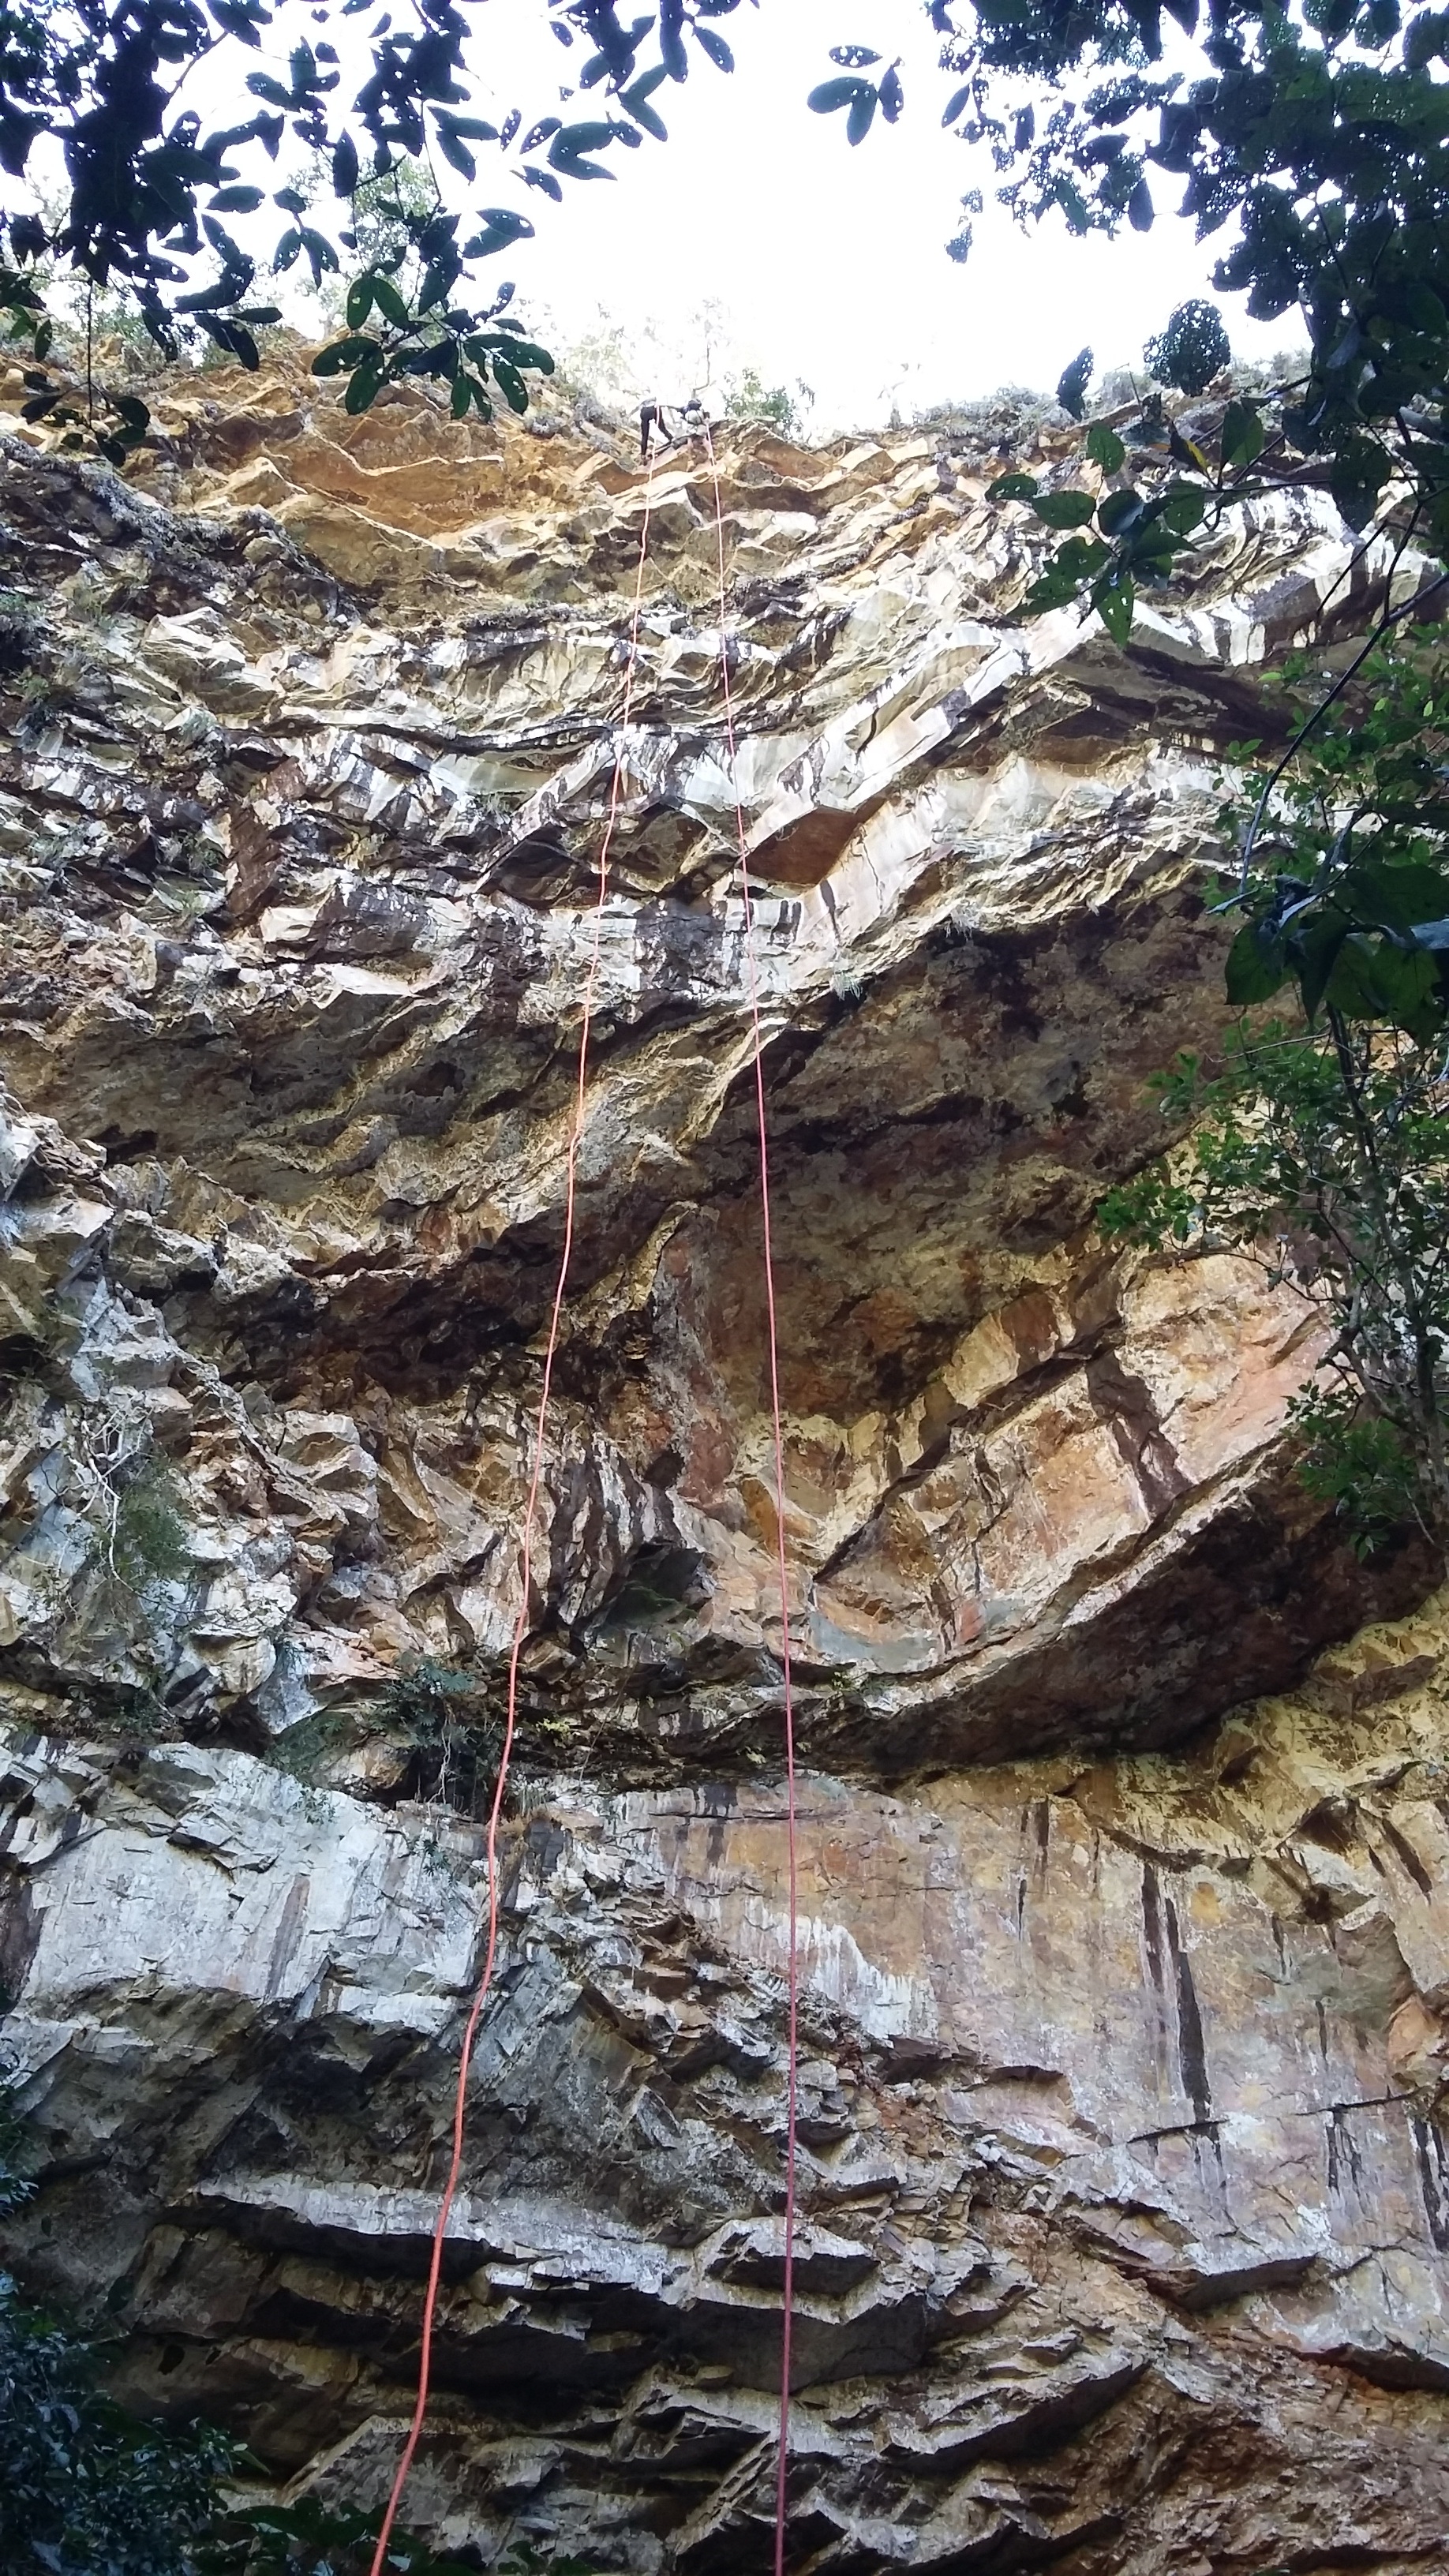
tree, rock, wilderness, mountain, trail, hole, formation, cliff, terrain, ridge, geology, slit, abseiling, geological phenomenon